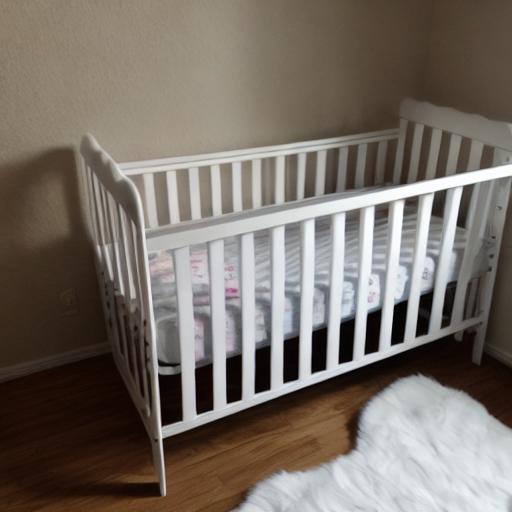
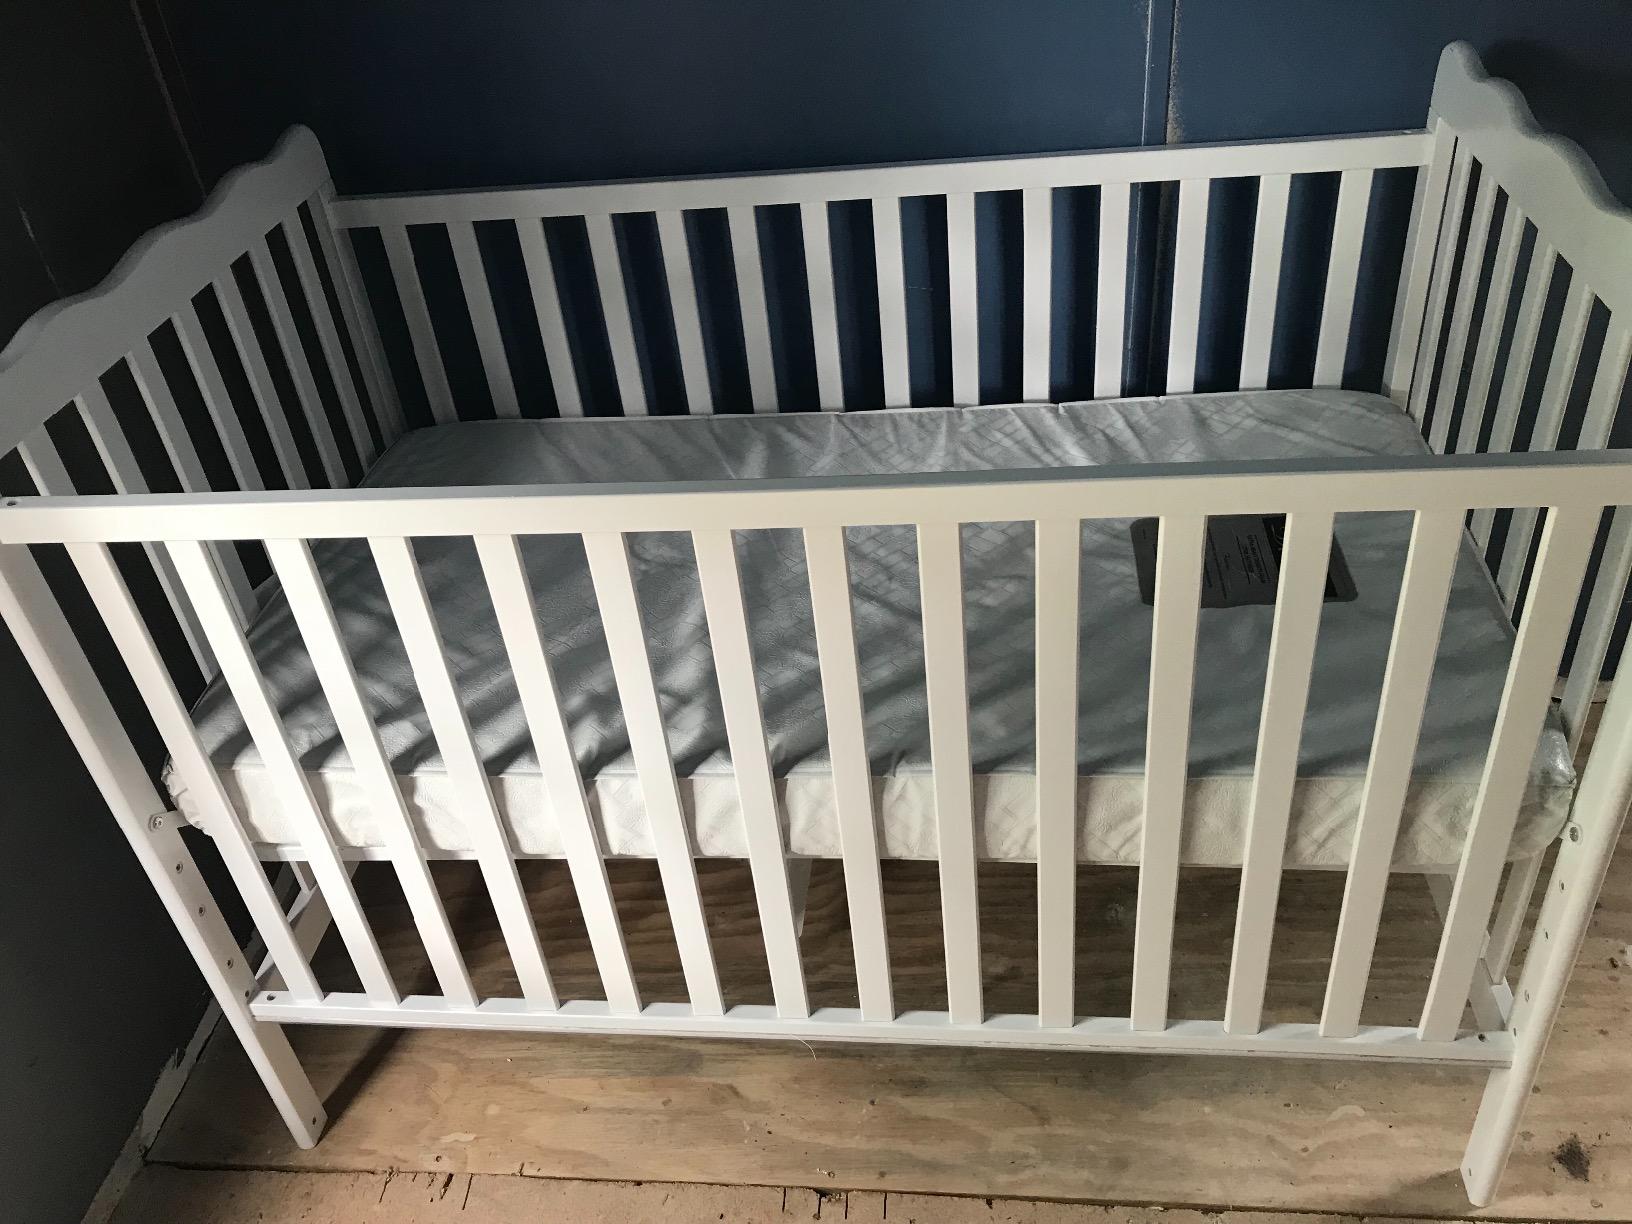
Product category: products_crib
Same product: no